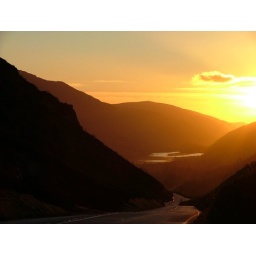
Sun goes to sleep over the mountains of Wales washing the far distant lake with golden rays.